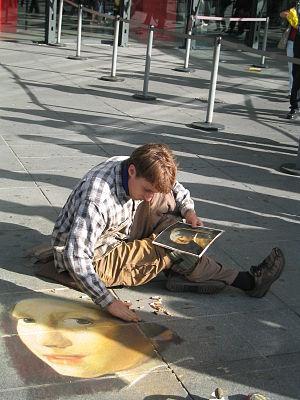
La place Georges-Pompidou est une place située dans le 4ᵉ arrondissement de Paris.